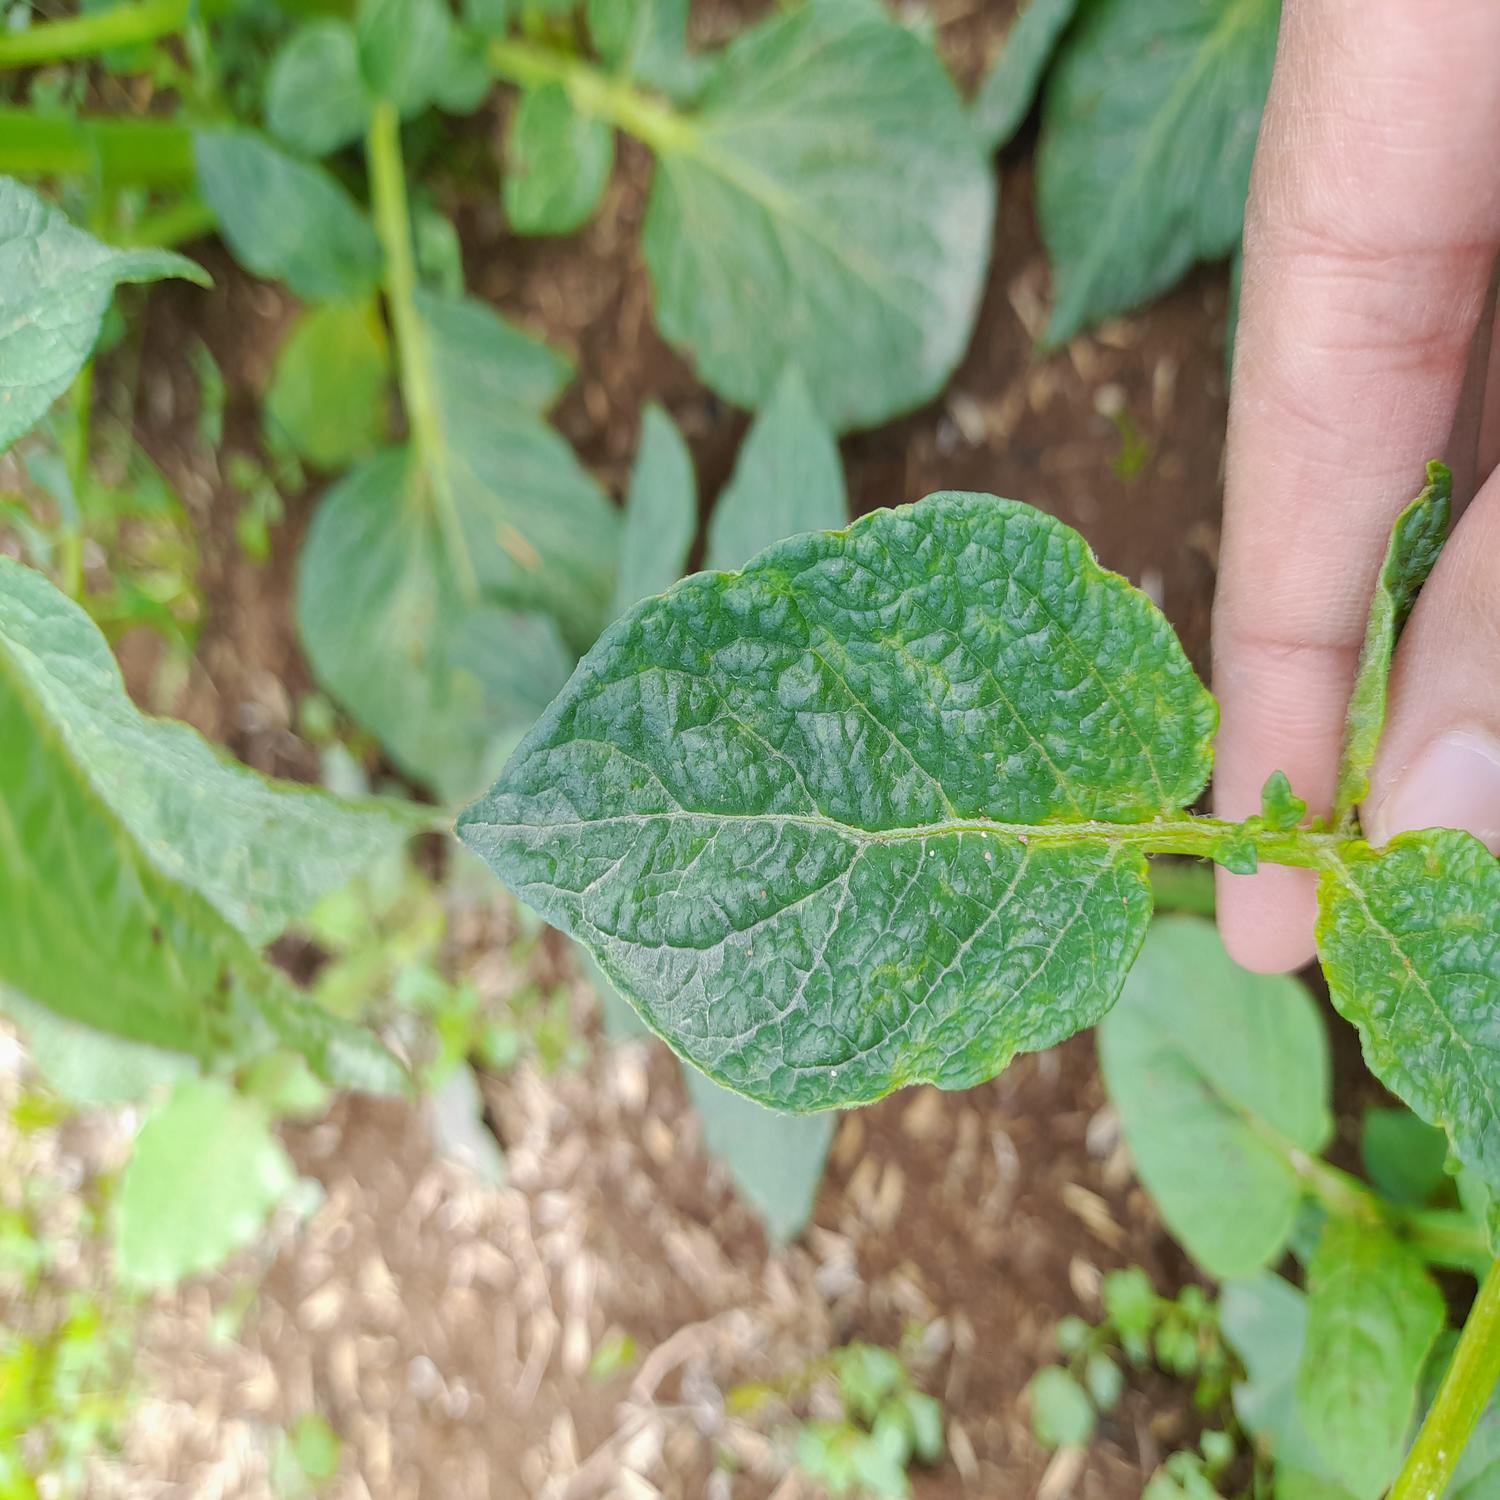
Label: Virus